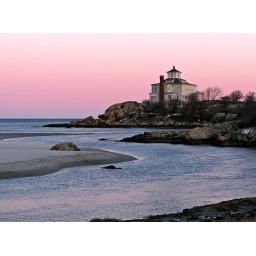
That magical time of pink color in the East sky opposite the sunset in the West.